Mikas Rėklaitis

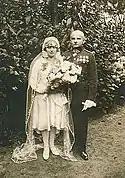
Rėklaitis with his wife Adelė

Simonas, the father of Rėklaitis, was married with Teofilė and had nine children—five sons and four daughters. Simonas Rėklaitis told his children the history of his family even from the seventeenth century. According to his father, the Rėklaičiai family came from free peasants and never went to corvée. His parents were educated people, thus all their children graduated from studies. Three of them (Vladas Rėklaitis, Antanas Rėklaitis, and Mikas) became officers.